Smog

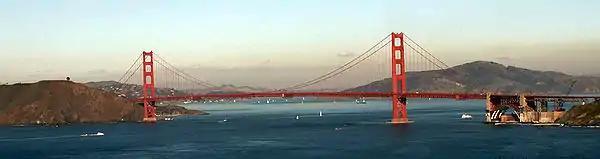
The presence of smog in California is shown near the Golden Gate Bridge. The brown coloration is due to the NO formed from photochemical smog reactions.

An erupting volcano can emit high levels of sulfur dioxide along with a large quantity of particulate matter; two key components to the creation of smog. However, the smog created as a result of a volcanic eruption is often known as vog to distinguish it as a natural occurrence. The chemical reactions that form smog following a volcanic eruption are different than the reactions that form photochemical smog. The term smog encompasses the effect when a large number of gas-phase molecules and particulate matter are emitted to the atmosphere, creating a visible haze. The event causing a large number of emissions can vary but still result in the formation of smog.